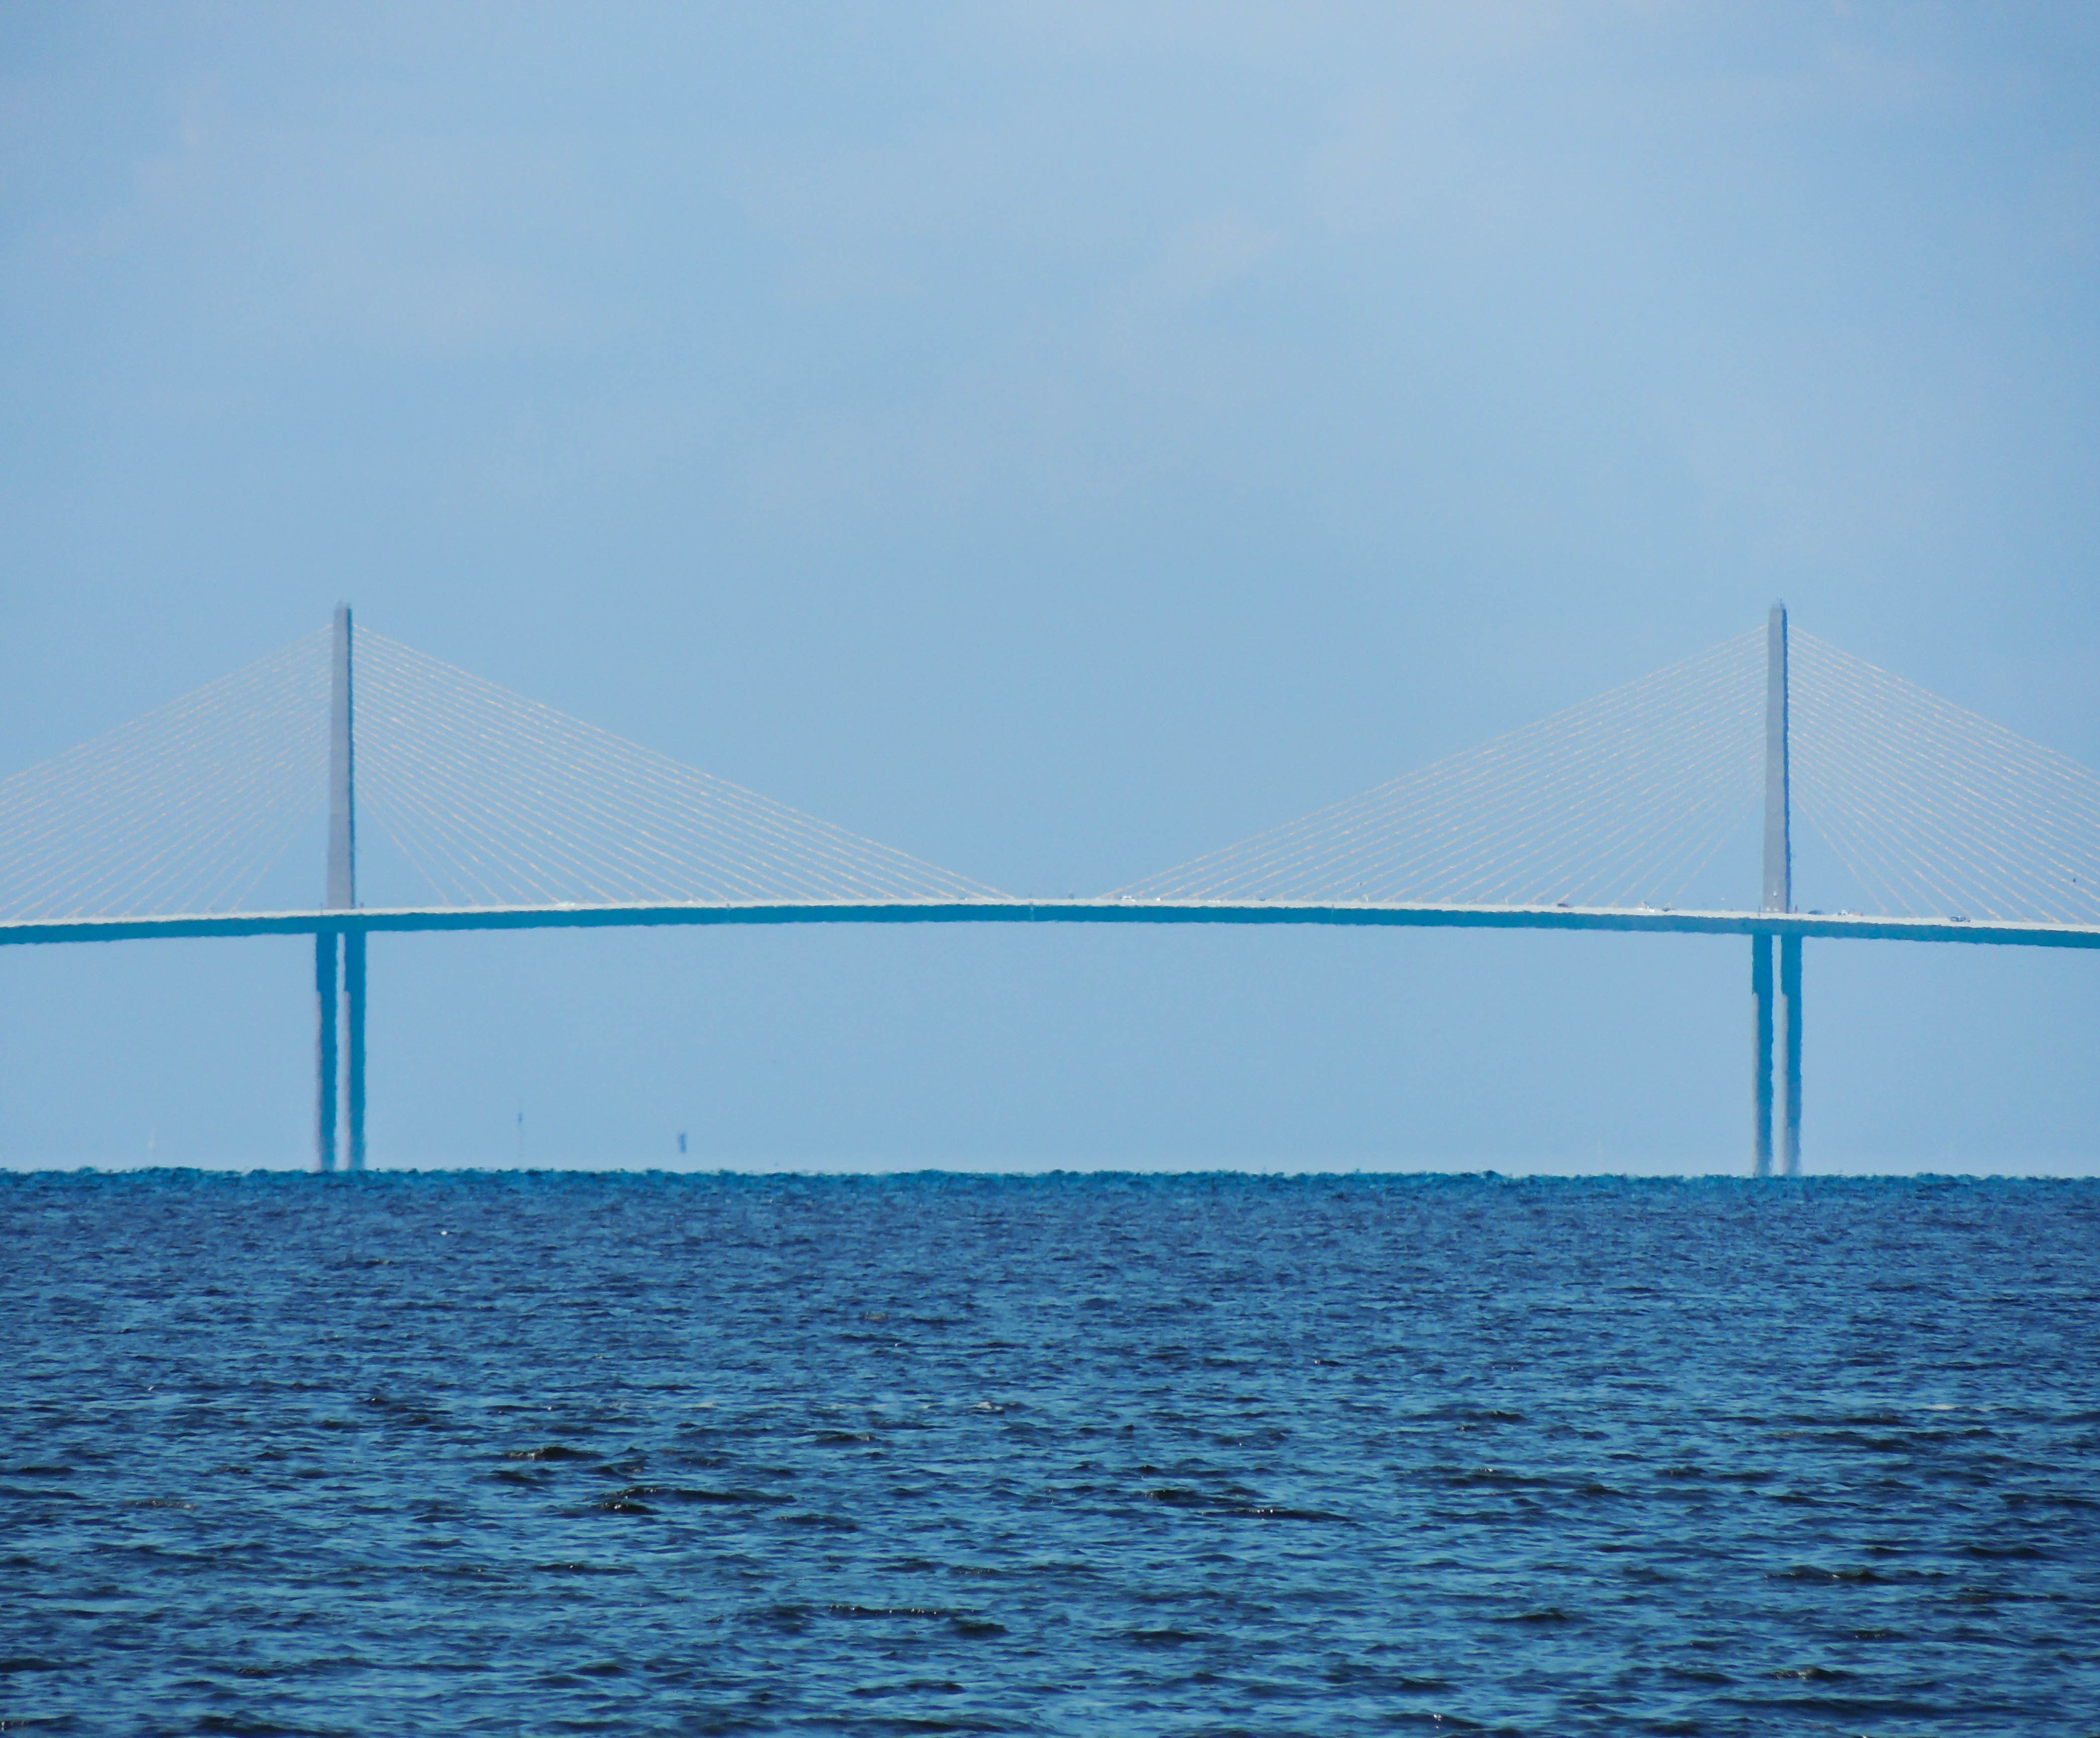
sea, horizon, bridge, line, cable stayed bridge, nonbuilding structure